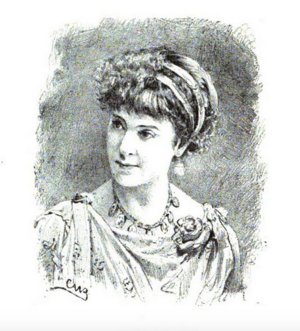
Emily Jane Pfeiffer est une poétesse galloise, essayiste et philanthrope. Militante, elle s'engage pour le droit de vote des femmes, l'accès paritaire à l'enseignement supérieur, ainsi que pour la production de poèmes féministes.